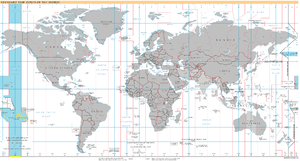
UTC-10 est un fuseau horaire, en retard de 10 heures sur UTC.